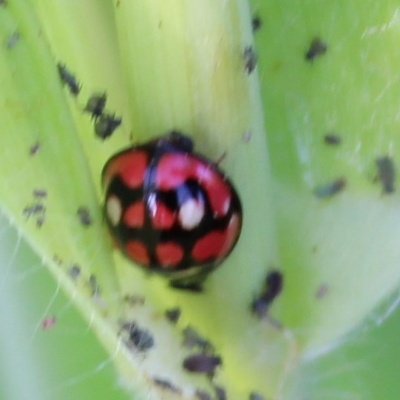
Crop: Maize
Condition: leaf beetle